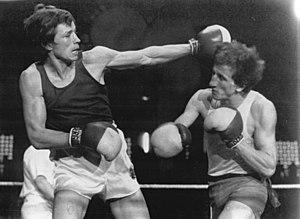
Richard Nowakowski est un boxeur est-allemand né le 27 septembre 1955 à Sztum en Pologne.